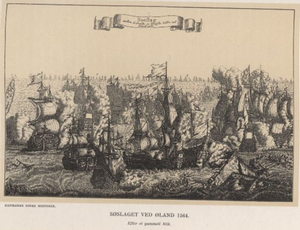
Søslaget ved Øland maj 1564
Gammelt stik af søslaget
Stik af søslaget ved Øland 30. og 31. maj 1564 - Se Søslaget ved Øland maj 1564 (wikidata:Q599599) - Et søslag i Den Nordiske Syvårskrig Online, side 174 ff om ""Søslaget ved Øland"" fra Universitetet i Kiel. Affotografering af værket Danmarks Riges Historie, bind 3,2 af V. Mollerup - Udgivet 1896-1907.
Søslaget ved Øland maj 1564 var et slag i Den Nordiske Syvårskrig, der fandt sted ved øen Ølands nordlige spids 30. og 31. maj 1564 med deltagelse af en dansk-lybsk flåde mod en svensk flåde, begge på ca. 35 skibe.